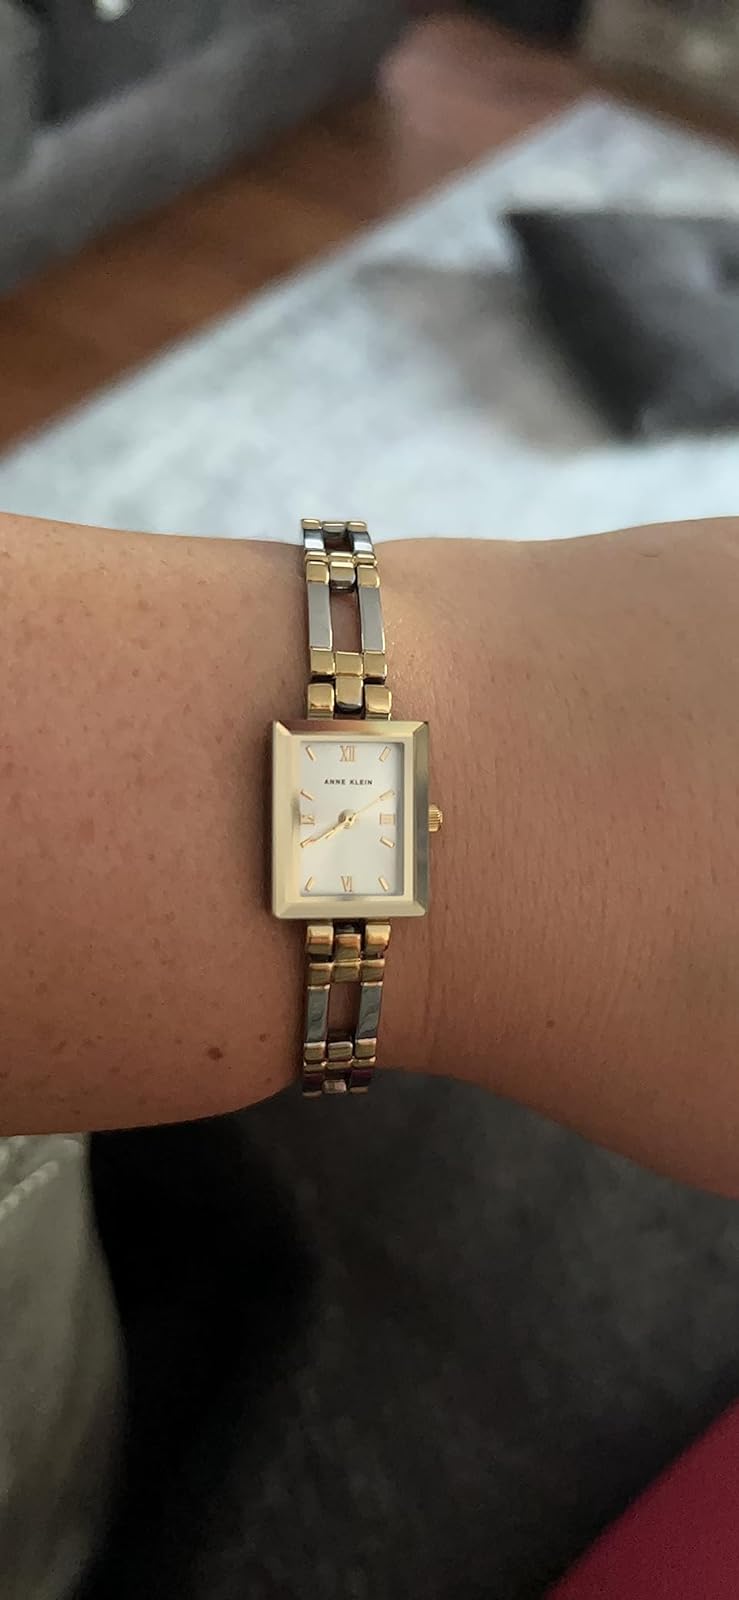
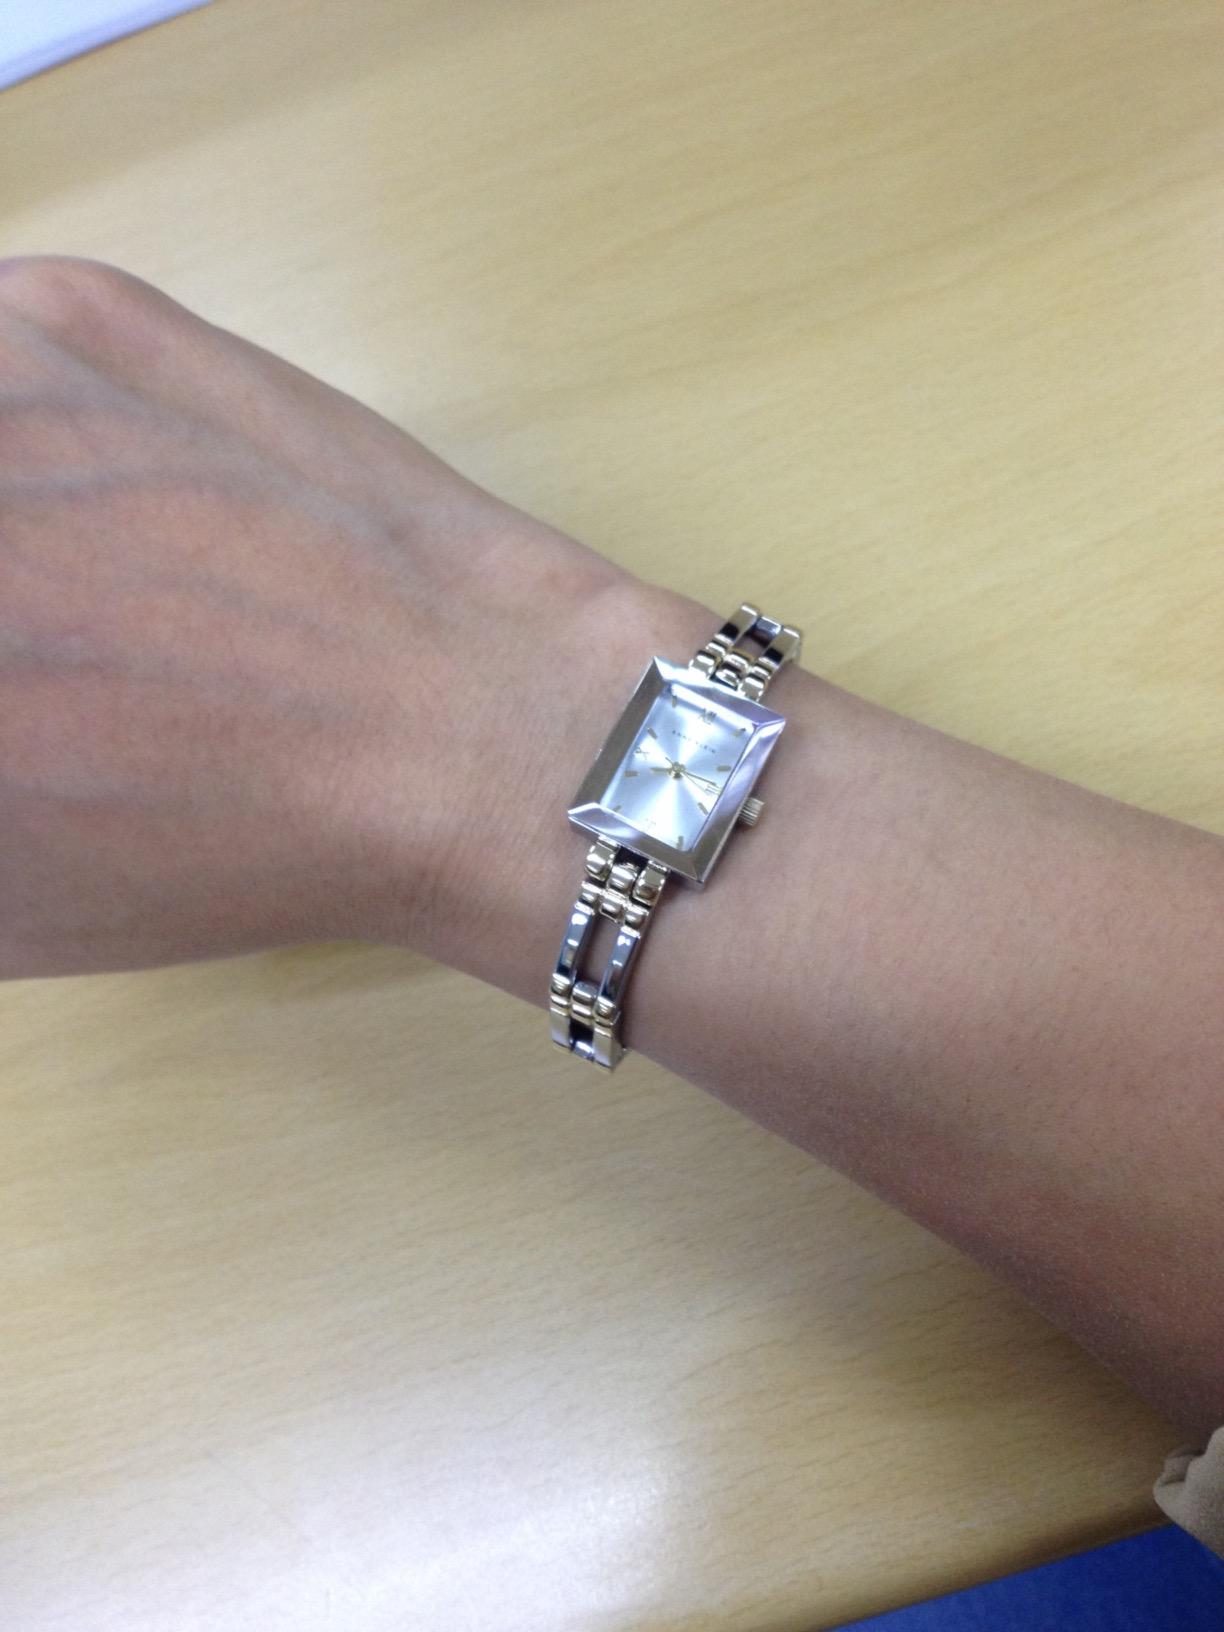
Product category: accessories_watch
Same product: yes